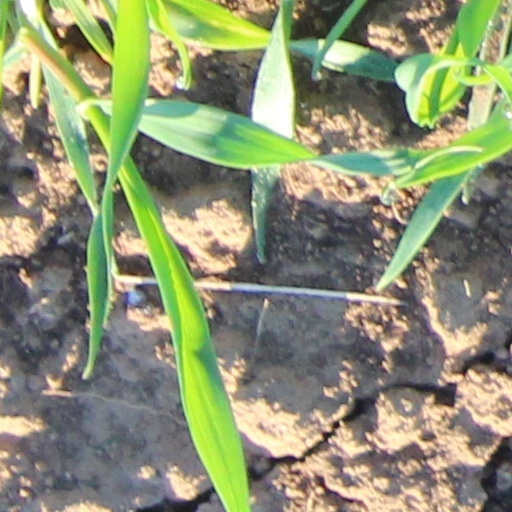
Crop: wheat